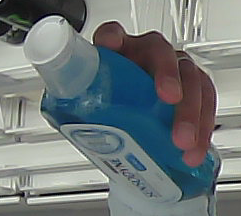
Product: sensodyne_mouthwash